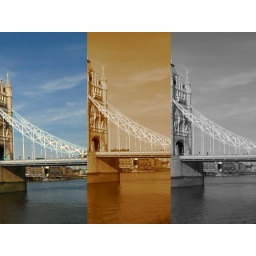
tower bridge in colors